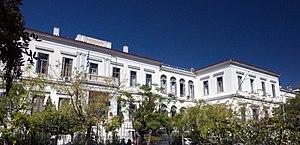
Le système de santé en Grèce consiste en un système de santé universel, basé sur un régime d'assurance national complété par un régime d'assurance privé. Les services de santé sont fournis sur une base cohérente et équitable à tous les citoyens, quel que soit leur statut économique, social et professionnel, par le biais d'un système national de santé unique et décentralisé. Son objectif est de couvrir les besoins médicaux et infirmiers de la population grecque et de ceux résidant en Grèce grâce à la fourniture de services gratuits.